Elusates

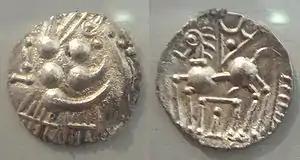
Coins of the Elusates 5th-1st century BC.

The Elusates were an Aquitani tribe dwelling in the modern Gers department, around present-day Eauze, France during the Iron Age and the Roman period.